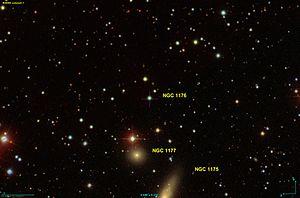
Image créée à l'aide du logiciel Aladin Sky Atlas du Centre de Données astronomiques de Strasbourg et des données de SDSS (Sloan Digital Sky Survey).
NGC 1176 est une étoile située dans la constellation de Persée.